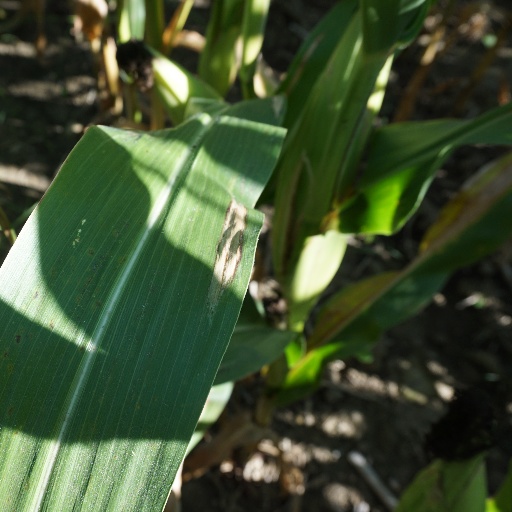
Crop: maize; corn